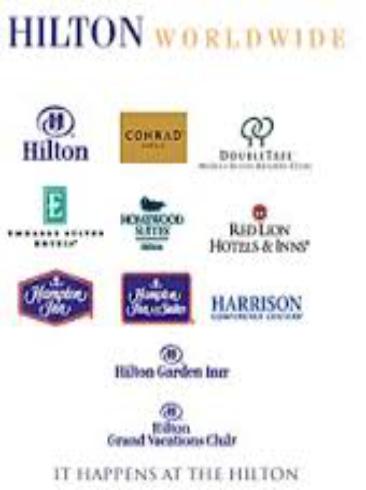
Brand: Hilton Worldwide-2
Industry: Others